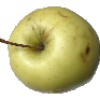
Label: Apple Golden 2